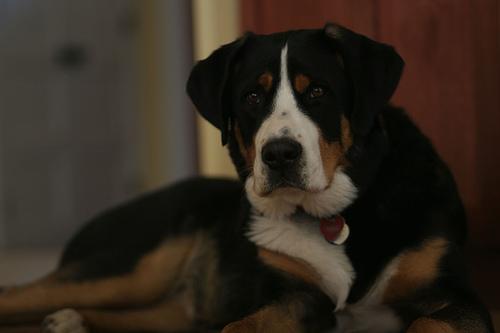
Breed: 237-n000086-Greater_Swiss_Mountain_dog